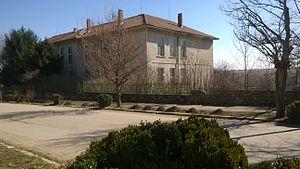
Polski Senovets est un village bulgare de l'oblast de Veliko Tarnovo.